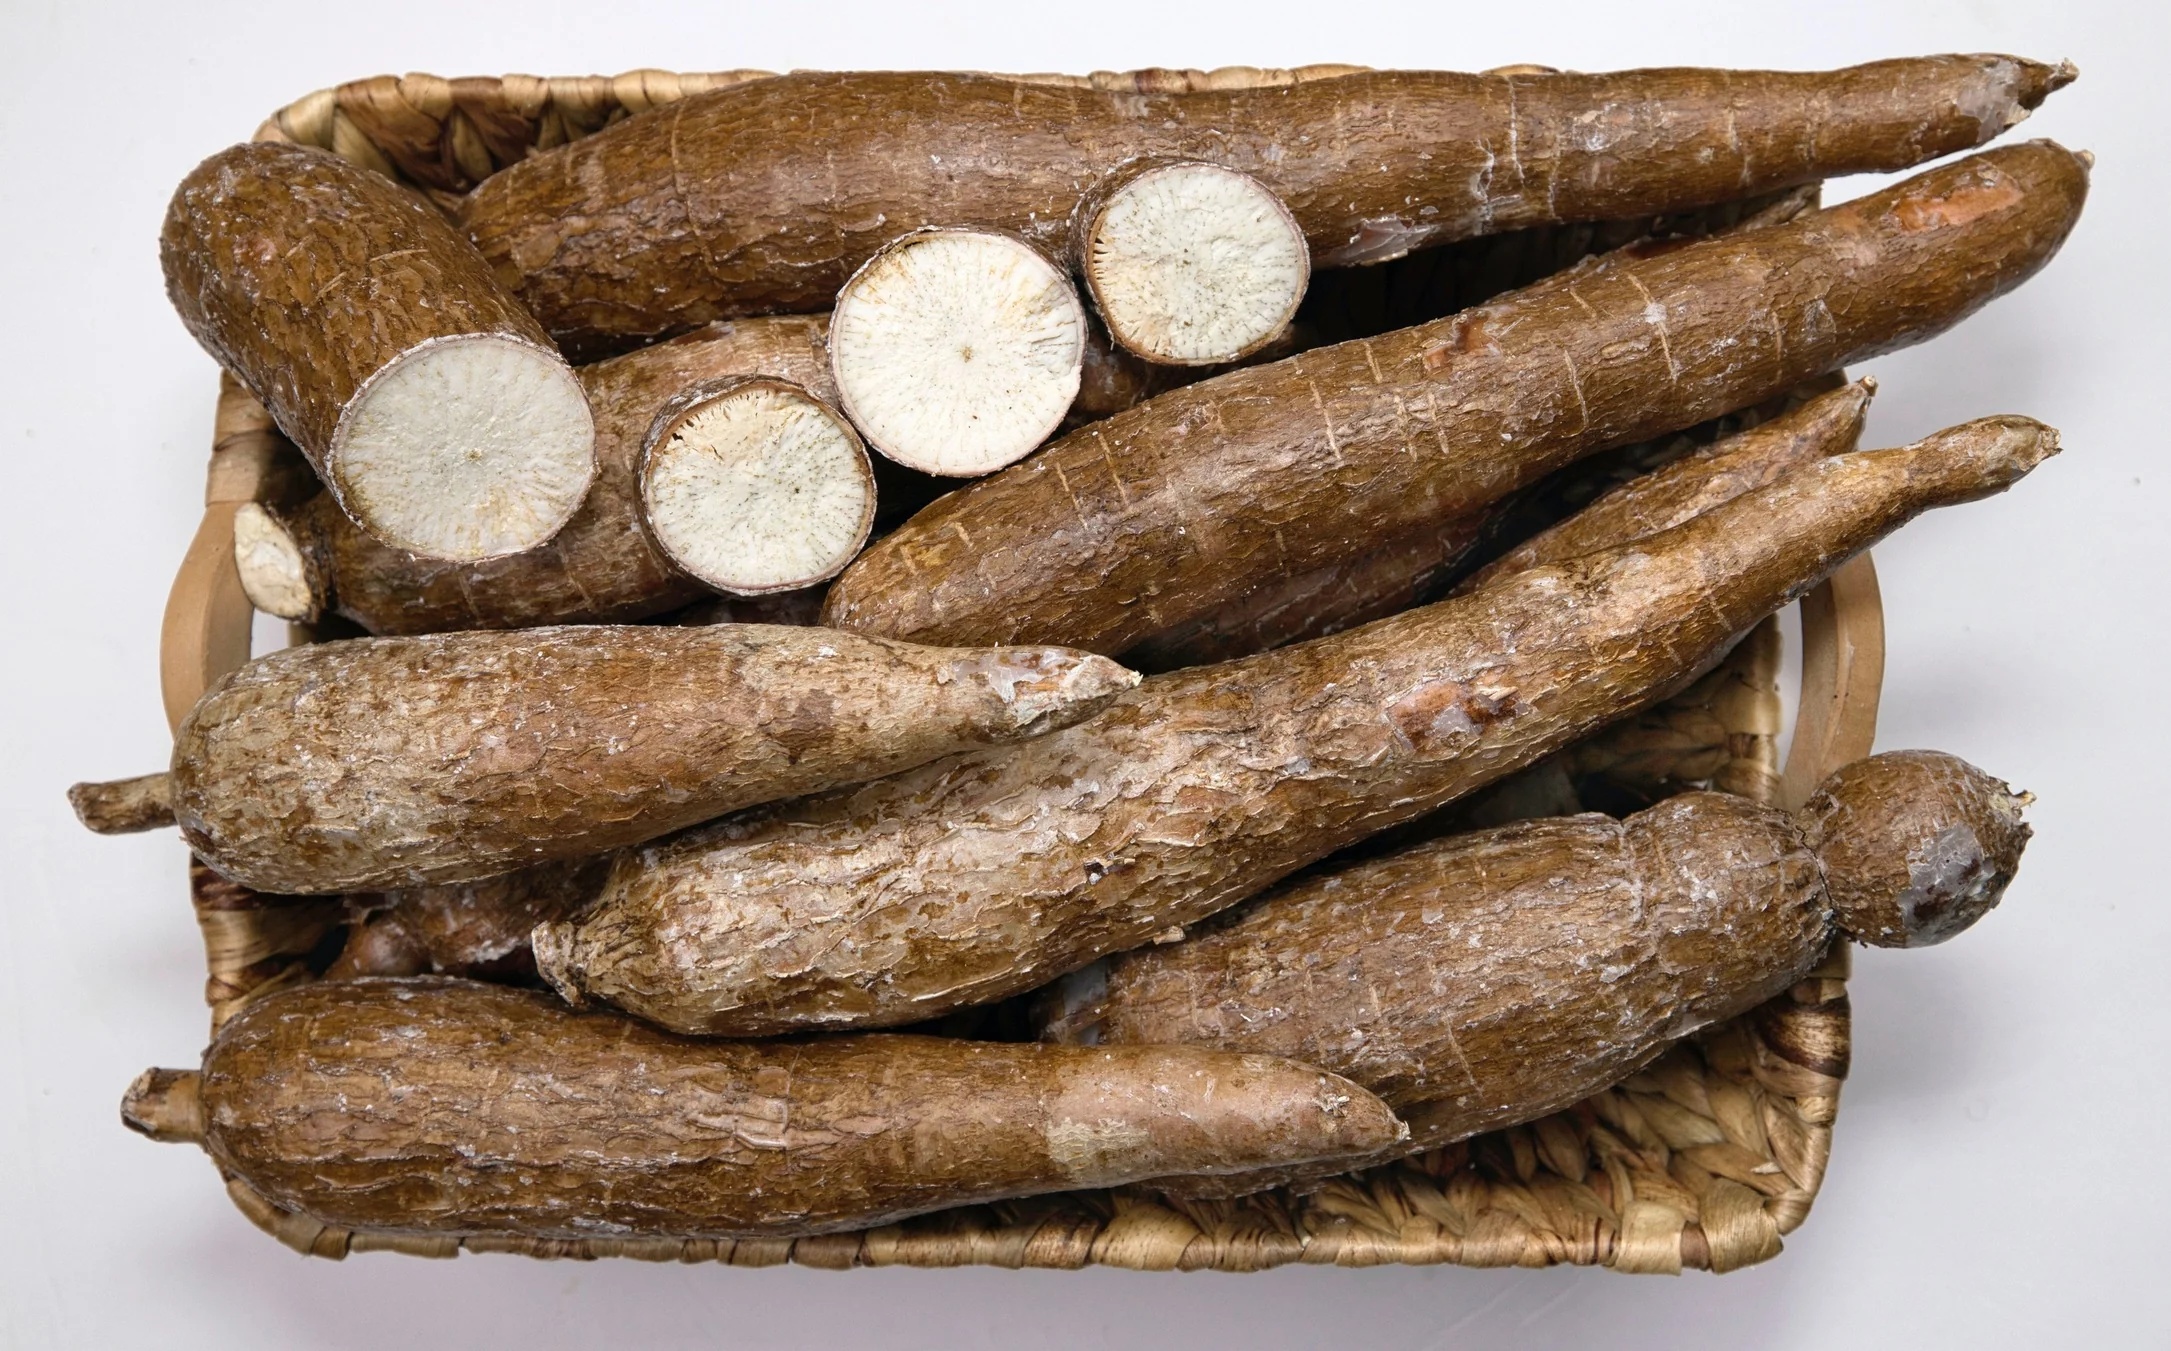
Cassava 500g
Brand: Raja Store
Category: Food, Beverages & Tobacco > Food Items > Fruits & Vegetables > Fresh & Frozen Vegetables > Yuca Root